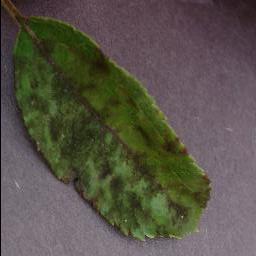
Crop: apple
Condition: scab